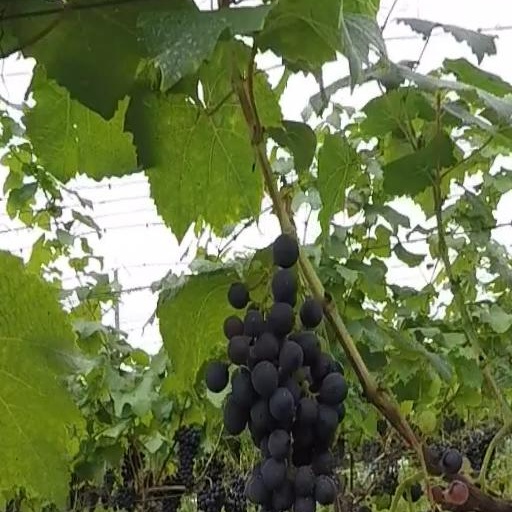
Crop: grape